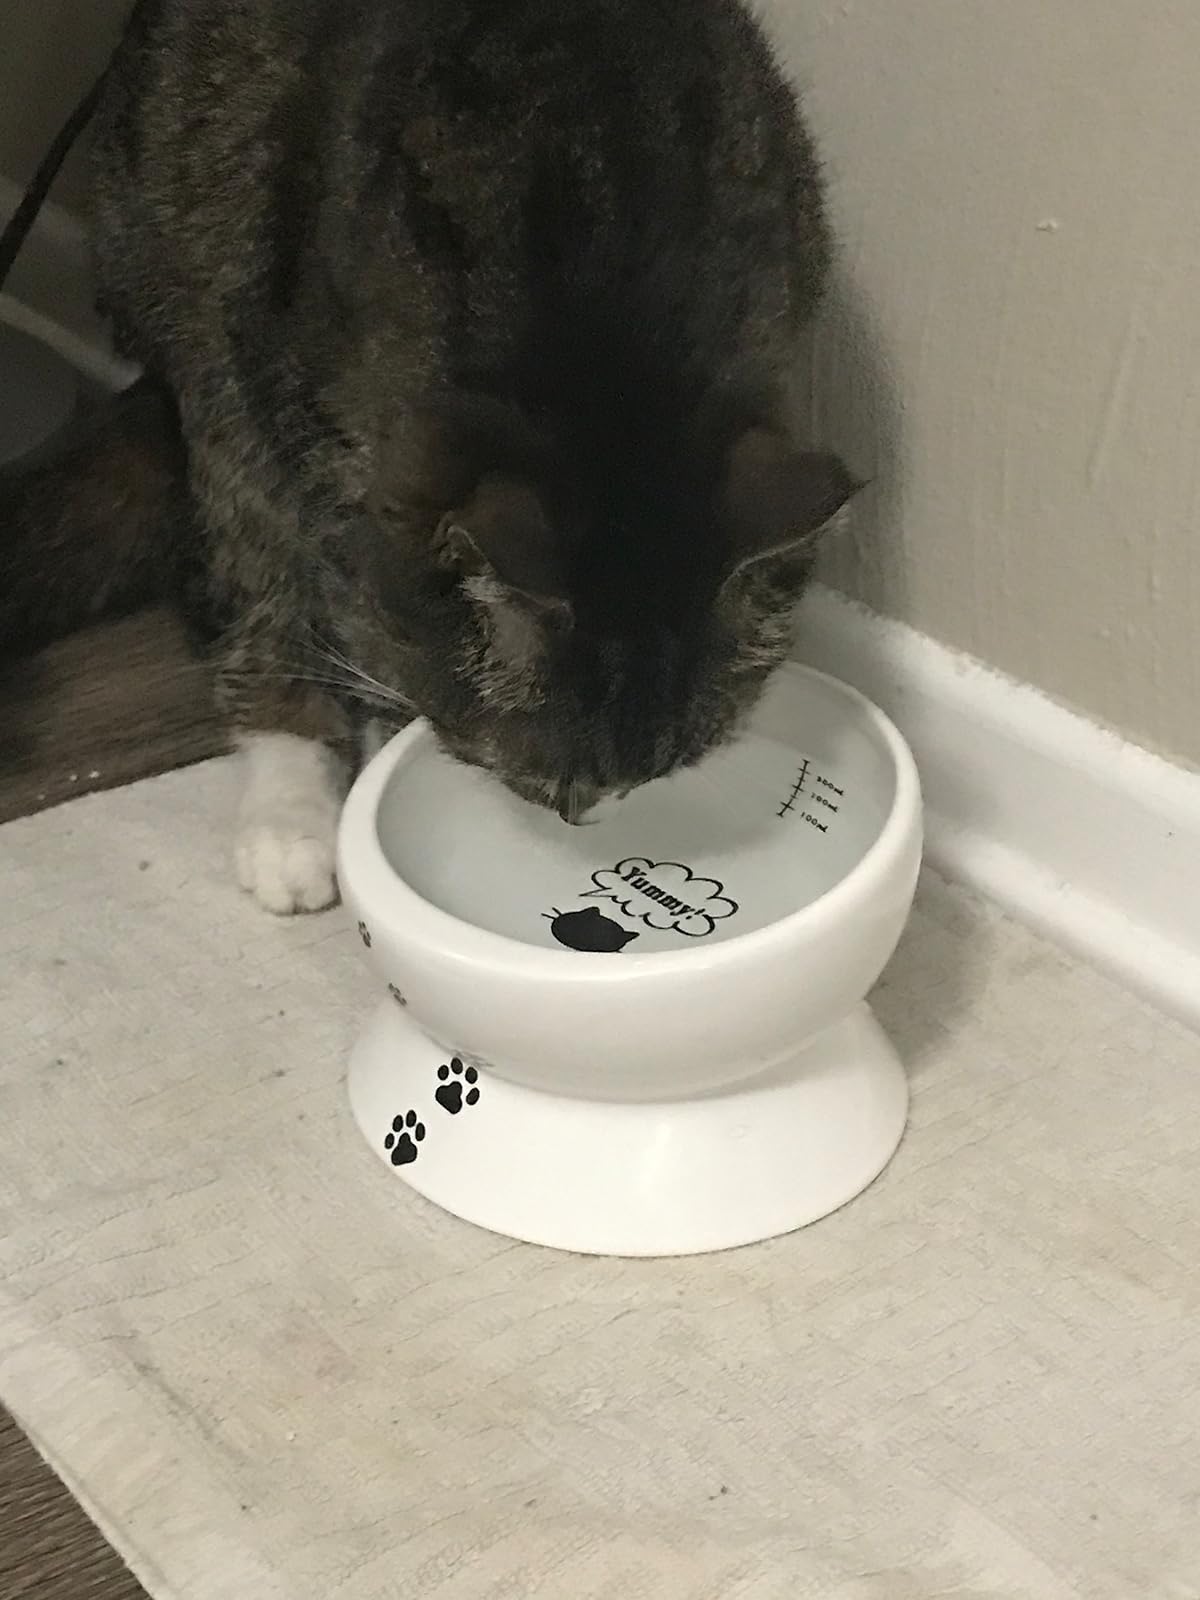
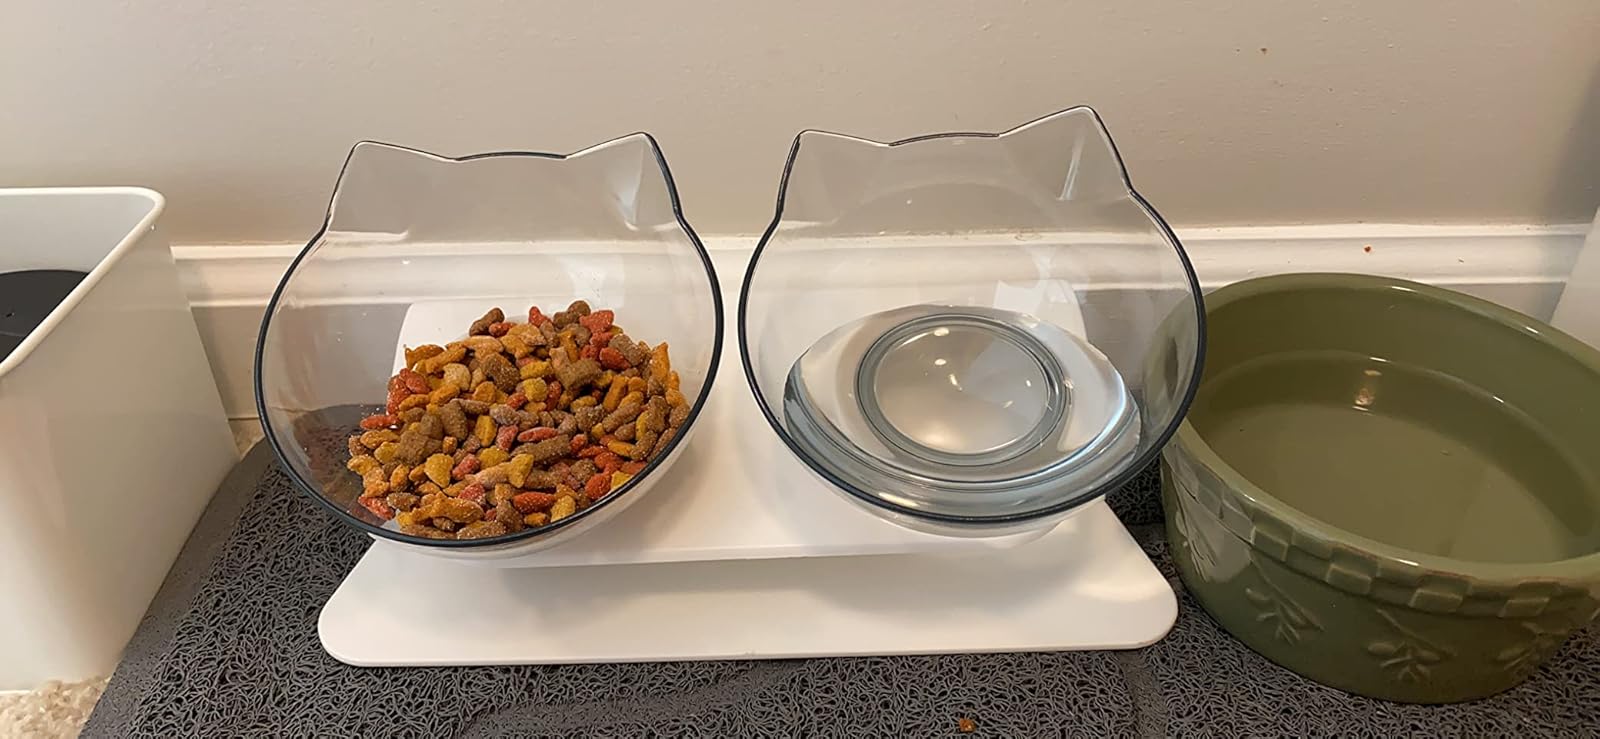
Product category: items_bowl
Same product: no